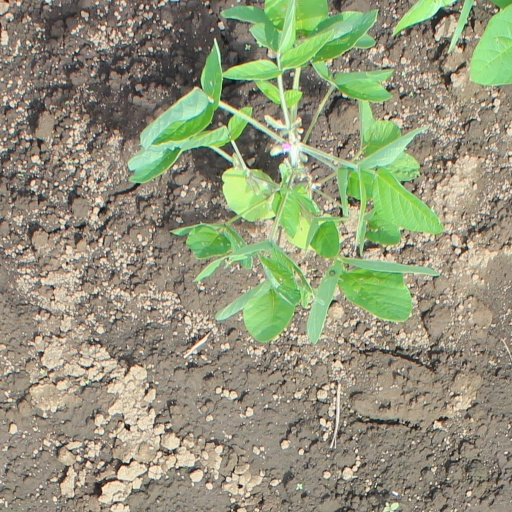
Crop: soybean